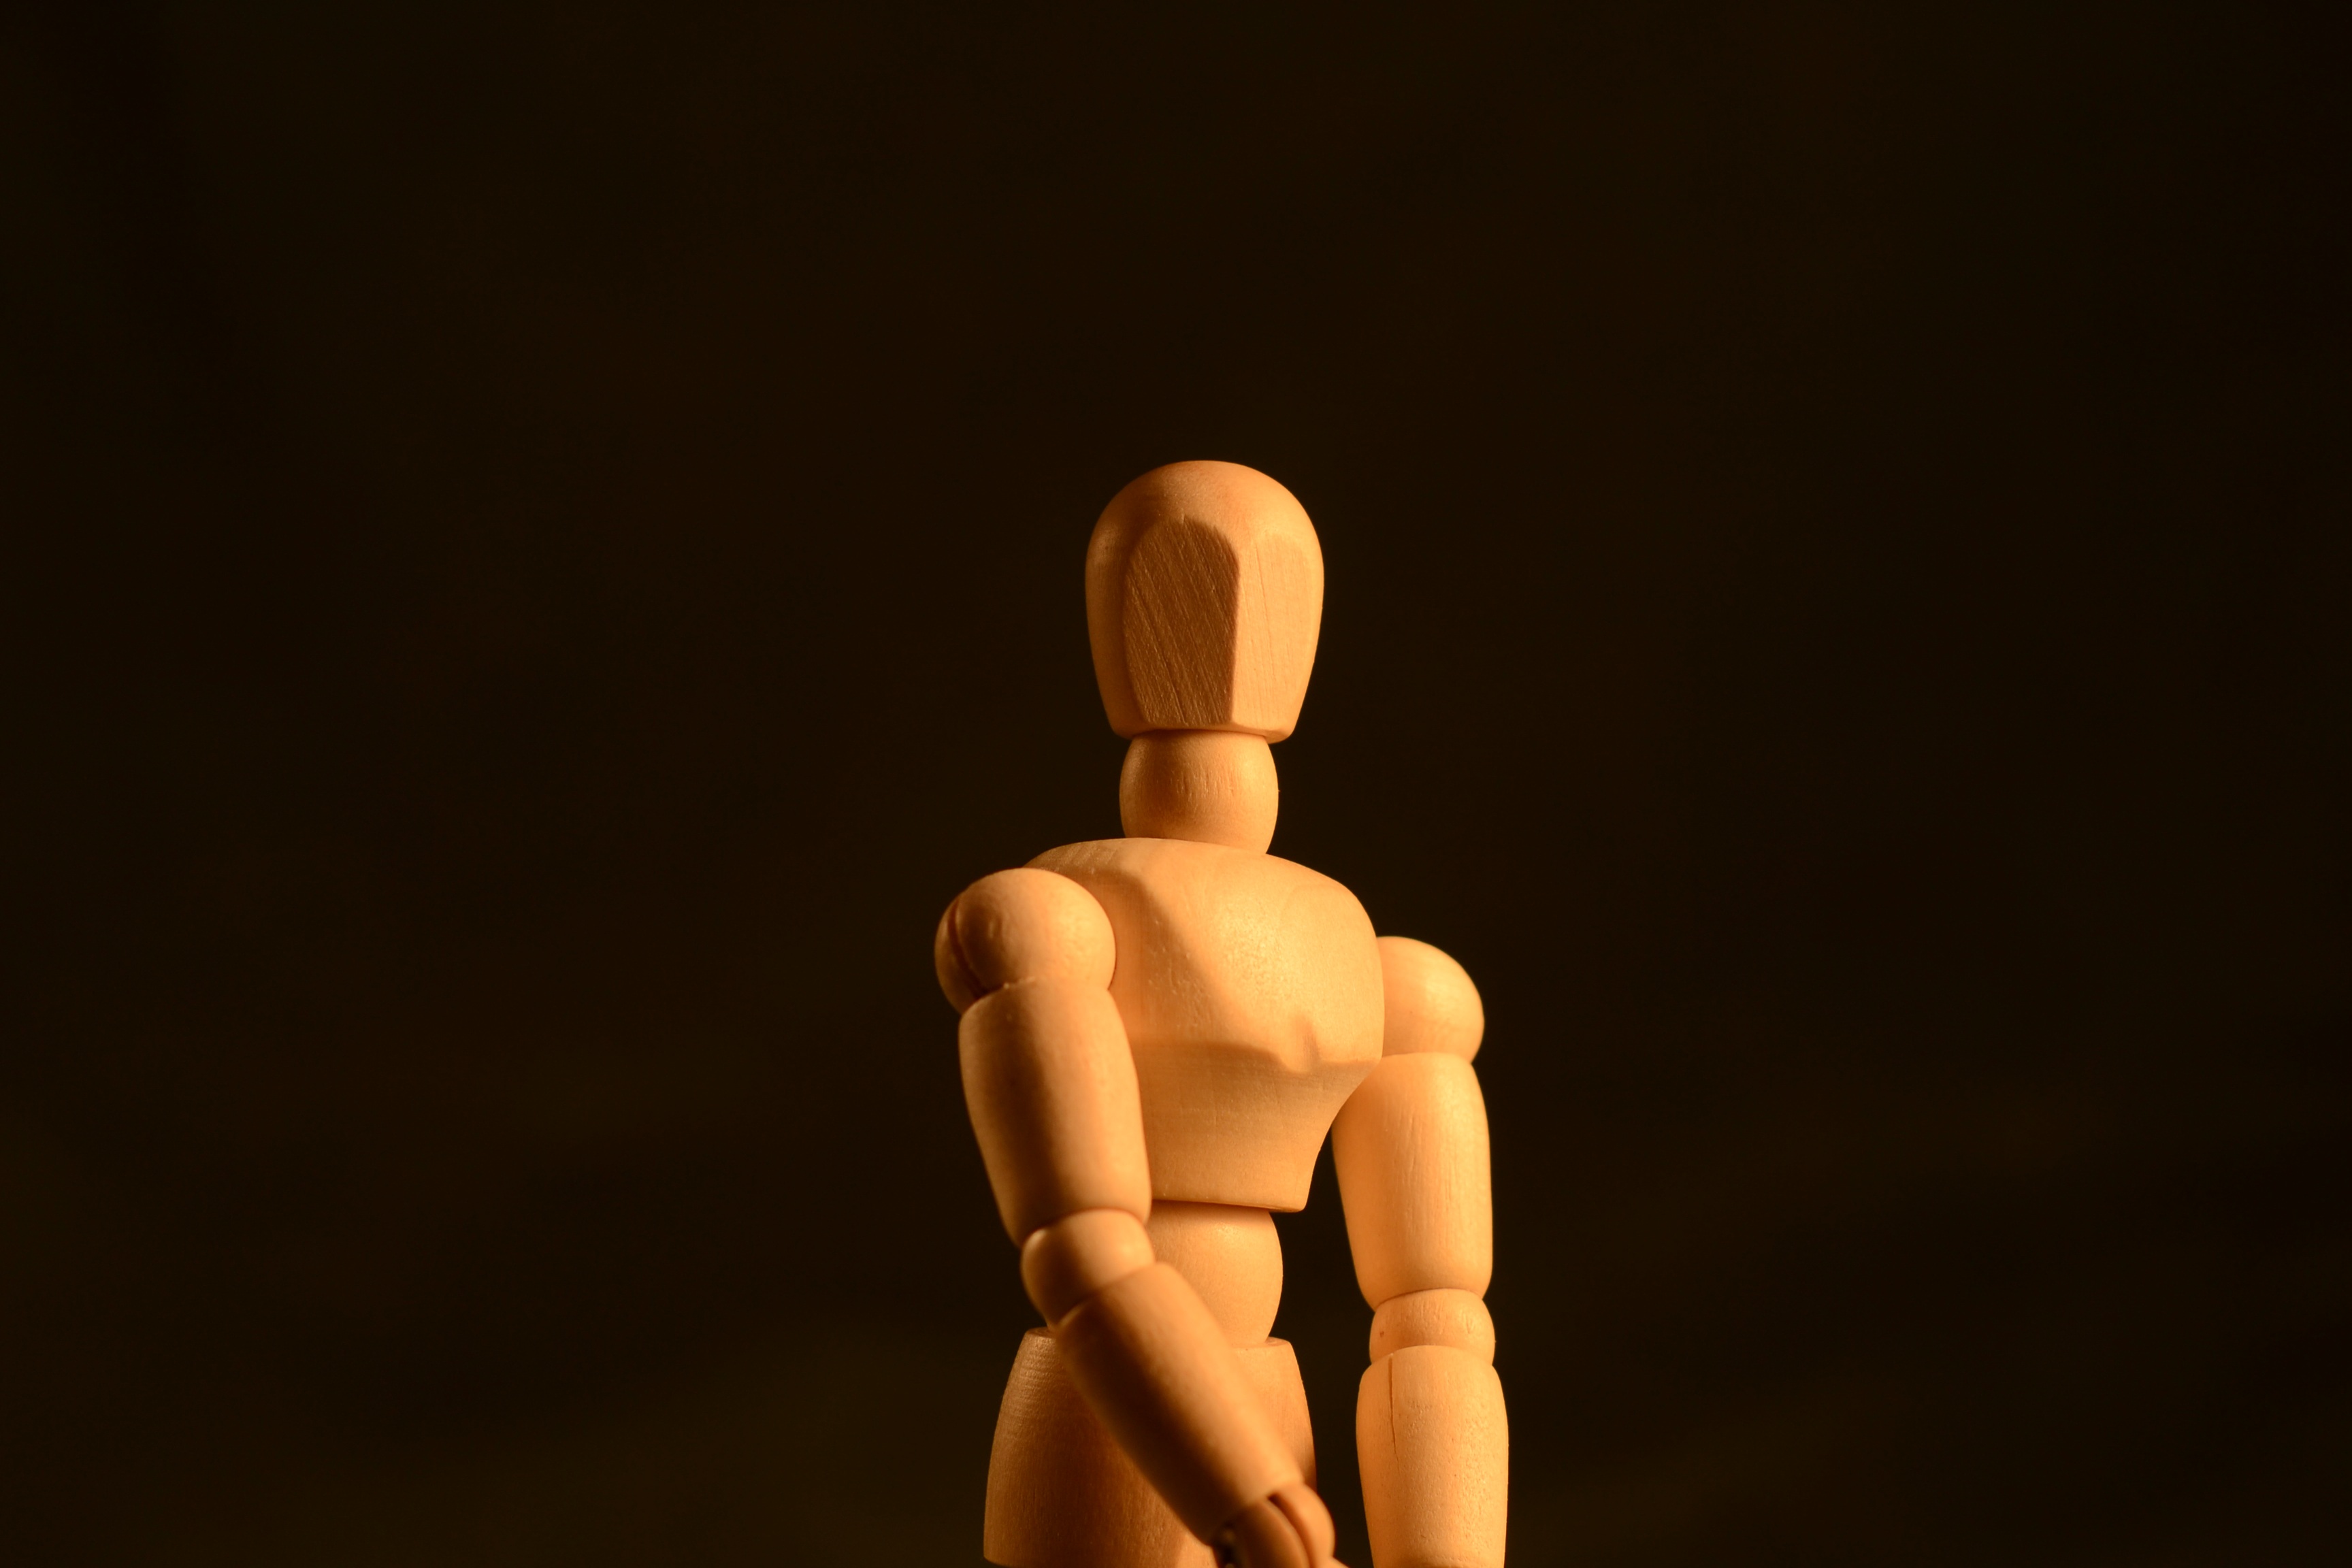
hand, photography, monument, statue, finger, darkness, arm, lighting, toy, muscle, mannequin, posing, sculpture, art, figure, wooden, body, posture, shape, highlight, low key, human positions